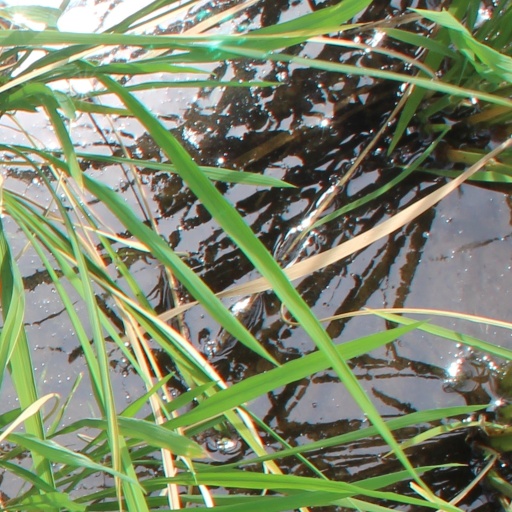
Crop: rice